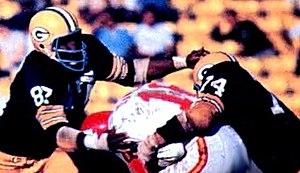
William Delford Davis est un joueur américain de football américain.
Henry Wendell Jordan est un joueur américain de football américain.